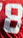
Number: 8